Bob Wolff

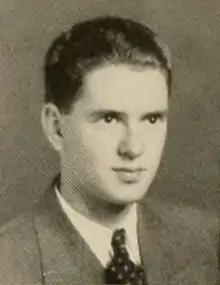
Wolff pictured at Duke University

Robert Alfred Wolff (November 29, 1920 – July 15, 2017) was an American radio and television sportscaster.